Le Dindon

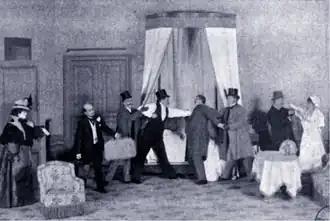
stage scene with a brawl in progress in a hotel bedroom

The scene is Room 39 of the Ultimus Hotel. The room that Meggy has reserved is much in demand, and is double-booked in error. It is occupied in rapid succession by Rédillon and an attractive cocotte, Armandine, and then by Major Pinchard – an army surgeon – and his wife, who is deaf. The latter, being unwell, goes to bed, while the major leaves the room to prepare a hot poultice for her. Vatelin enters stealthily, and gets into the bed, where he supposes Meggy is expecting him. Immediately electric bells ring at terrific volume. Pontagnac, who is lying in wait with Lucienne in the adjoining room to witness her husband's misconduct, has placed an apparatus under the mattress to trigger the bells. The room becomes the scene of chaos, the major applies the hot poultice to Vatelin by mistake, vengeful spouses, including Meggy's, come and go, and a brawl ensues when two different policemen attempt to arrest Pontagnac for improper conduct.